710th Special Operations Wing

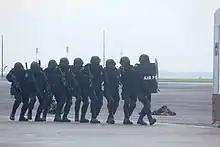
710th SPOW element practices anti-hijacking drill.

The following are under the command of the 710th SPOW with a Special Operations Group, a Civil Security Group, a Combat Group, a Mission Support Squadron, and a Special Operations Combat Support Group.